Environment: real
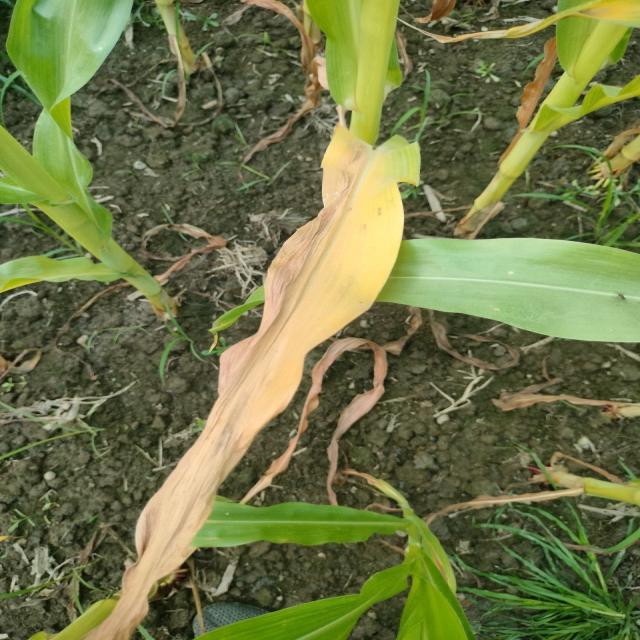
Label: nitrogen_deficiency